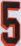
Number: 5